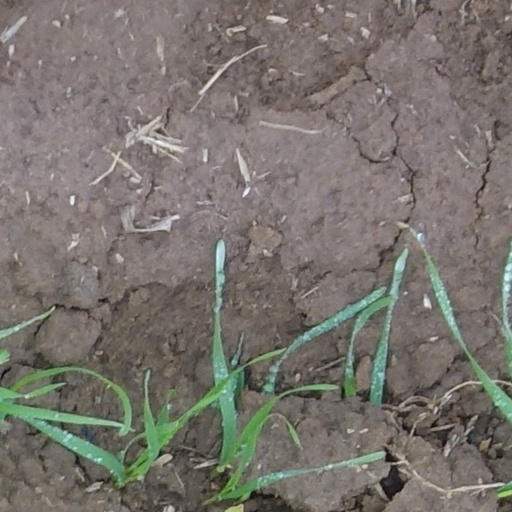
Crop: wheat